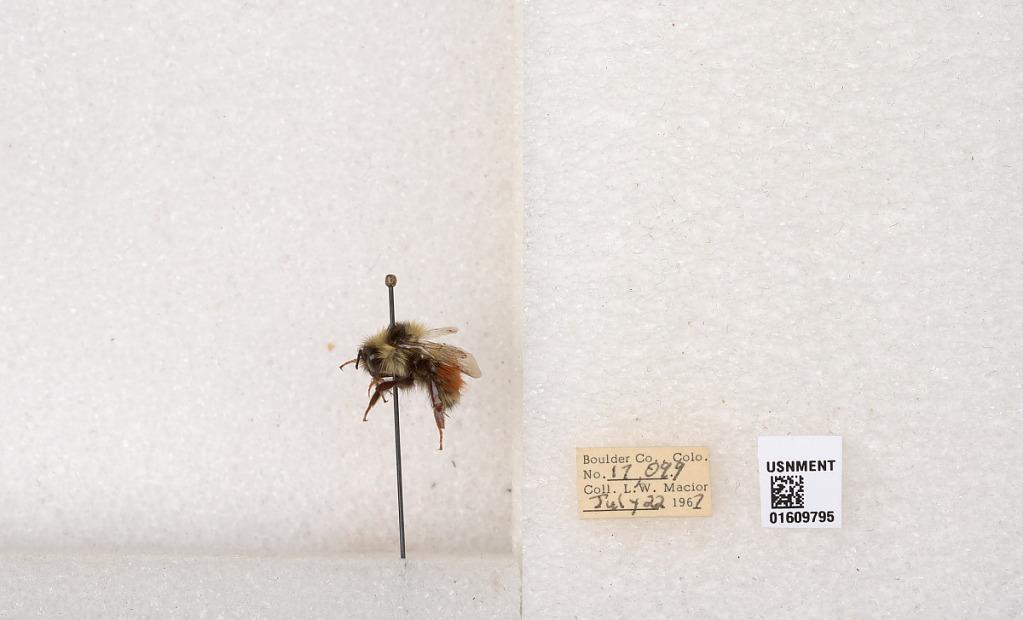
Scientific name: Bombus (Pyrobombus) sylvicola Kirby
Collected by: L. Macior
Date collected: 1967-7-22
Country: United States
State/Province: Colorado
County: Boulder
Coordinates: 40.0263, -105.3